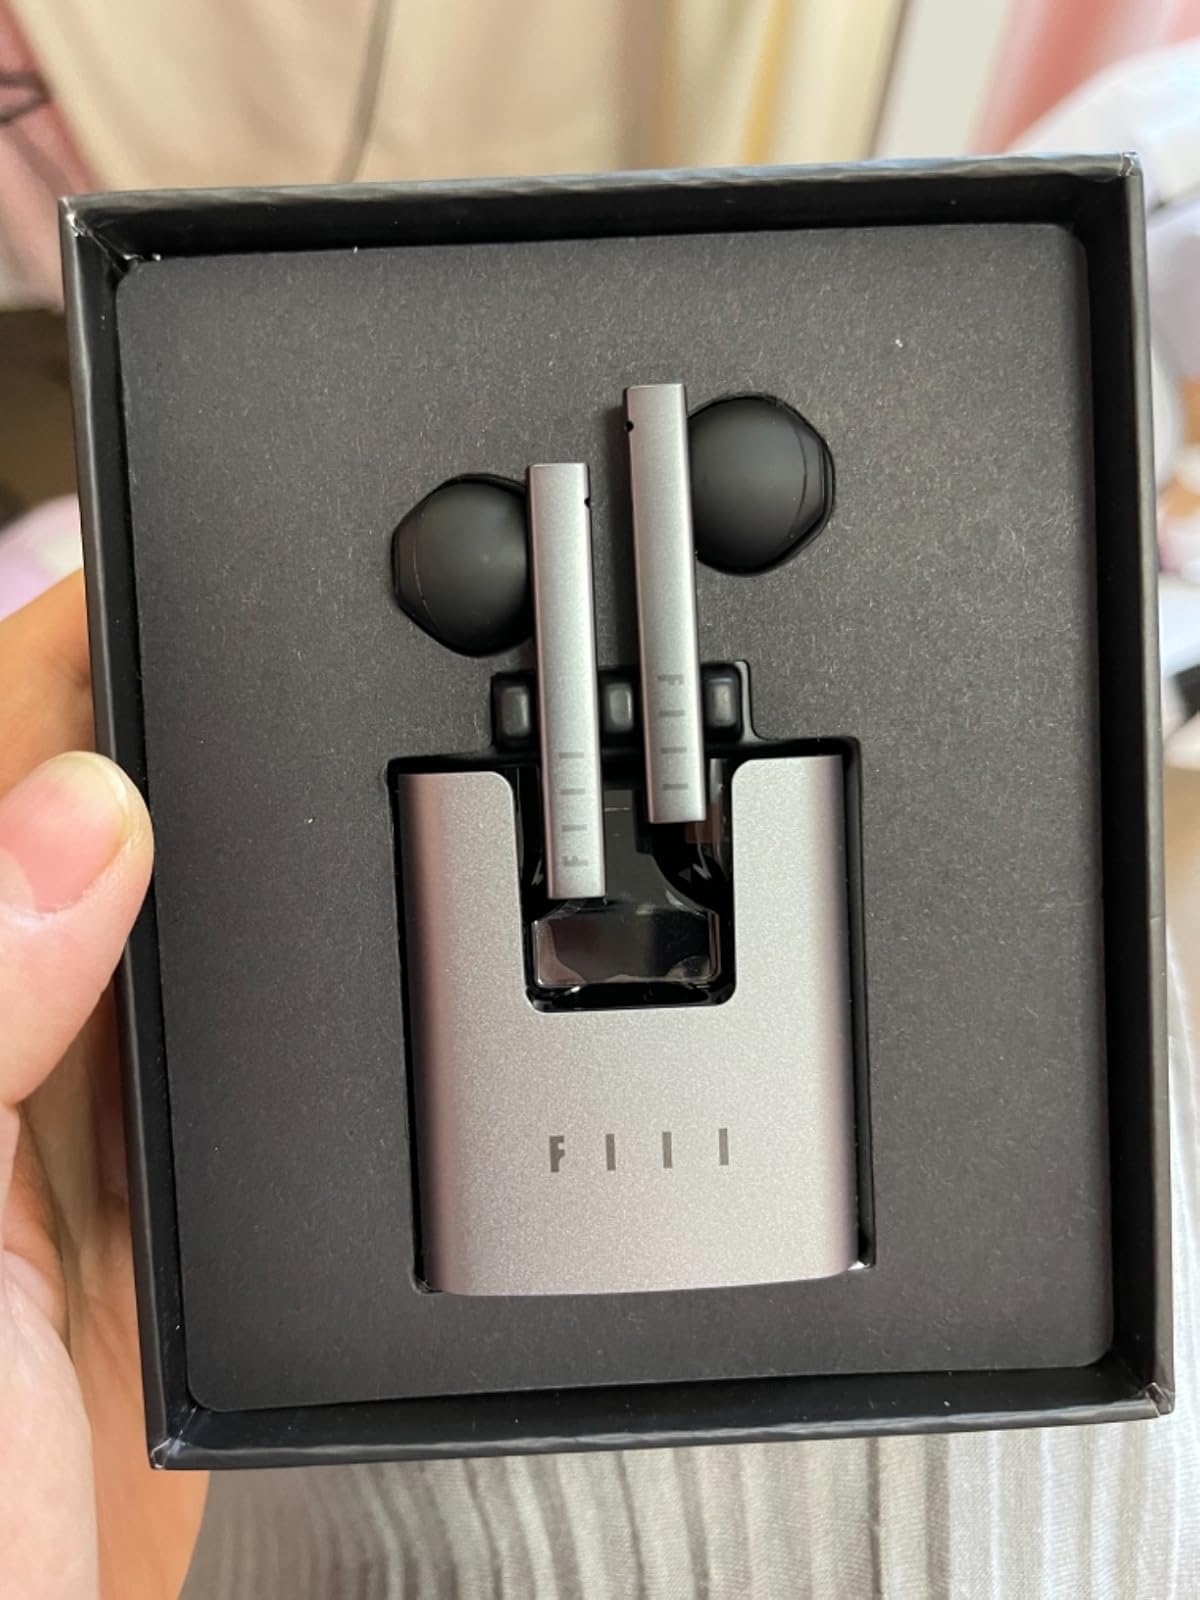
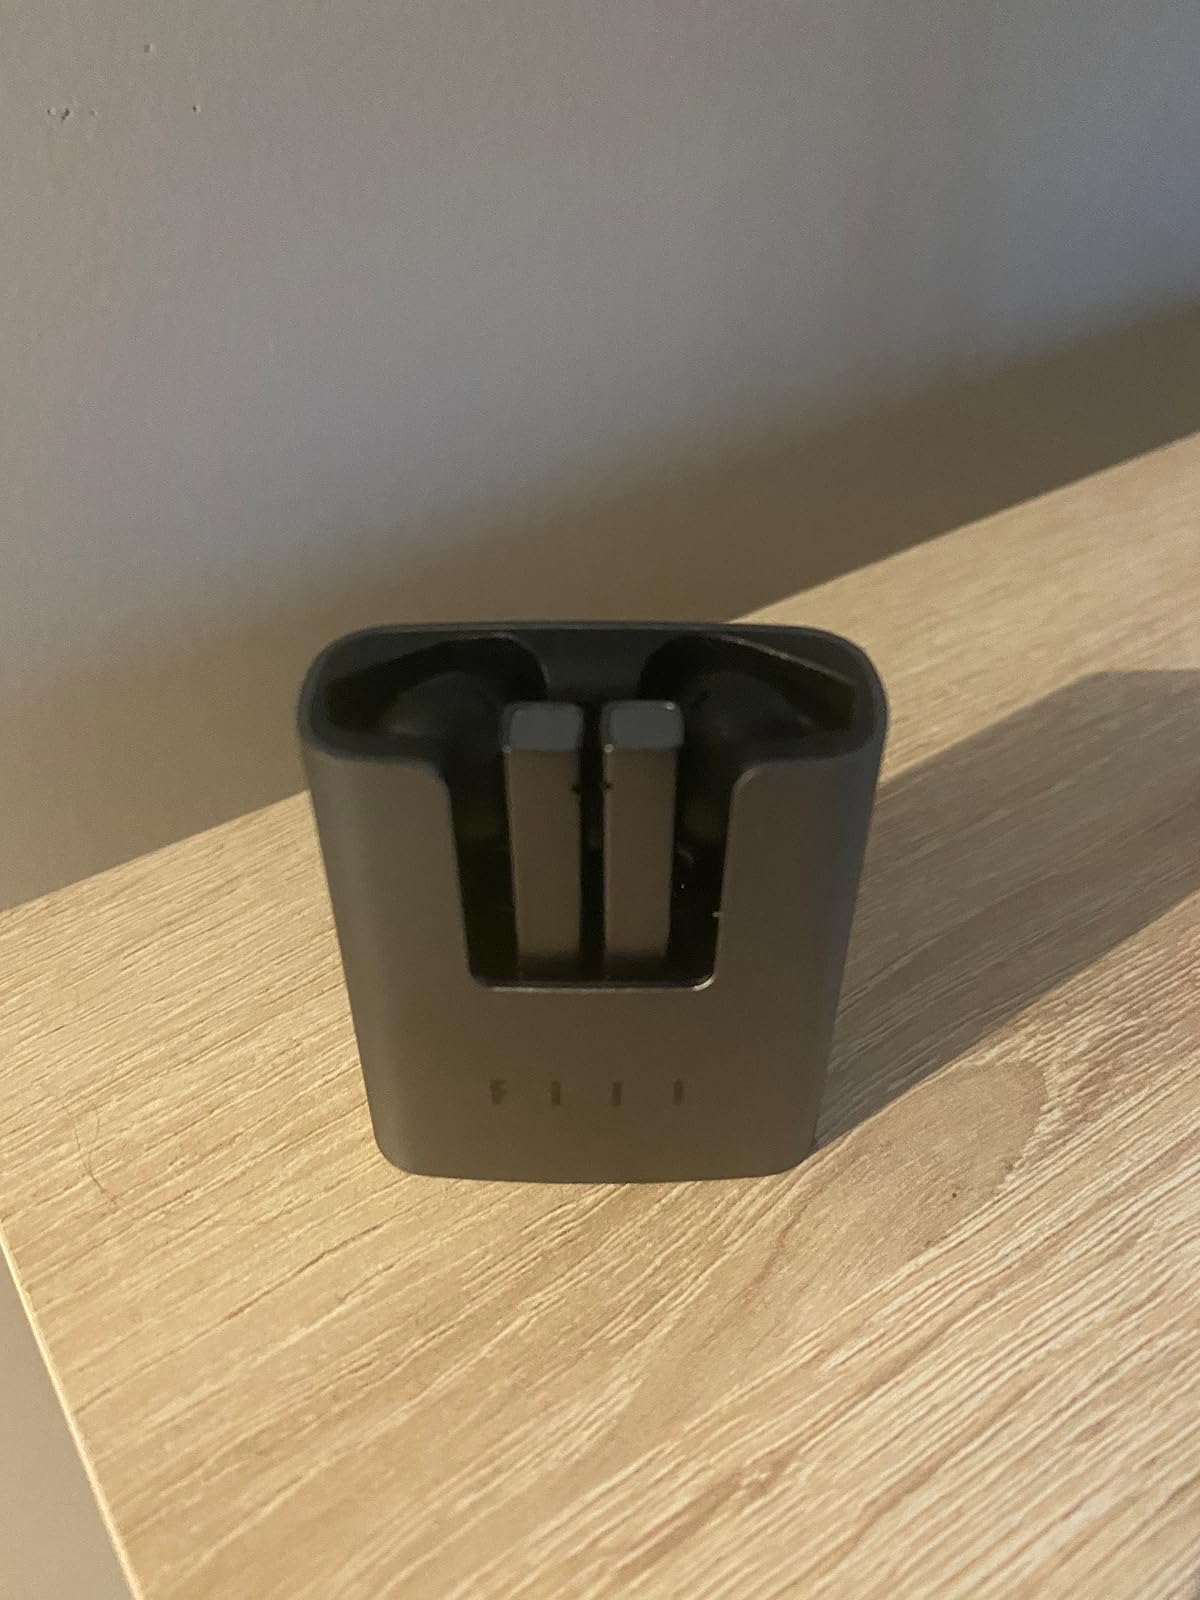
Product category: earbuds
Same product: yes